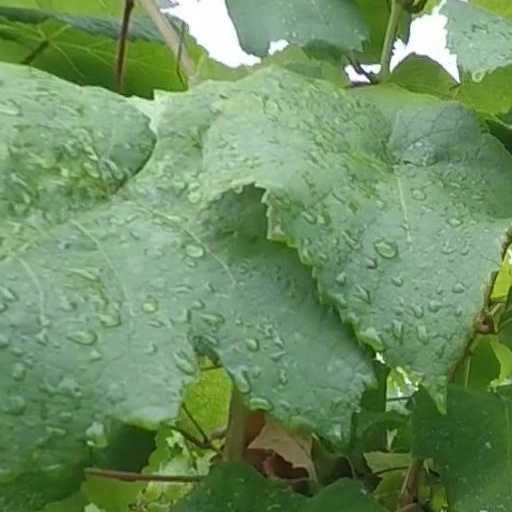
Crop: grape